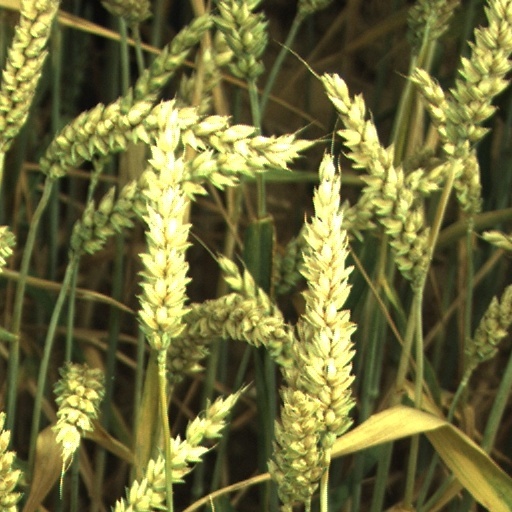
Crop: wheat